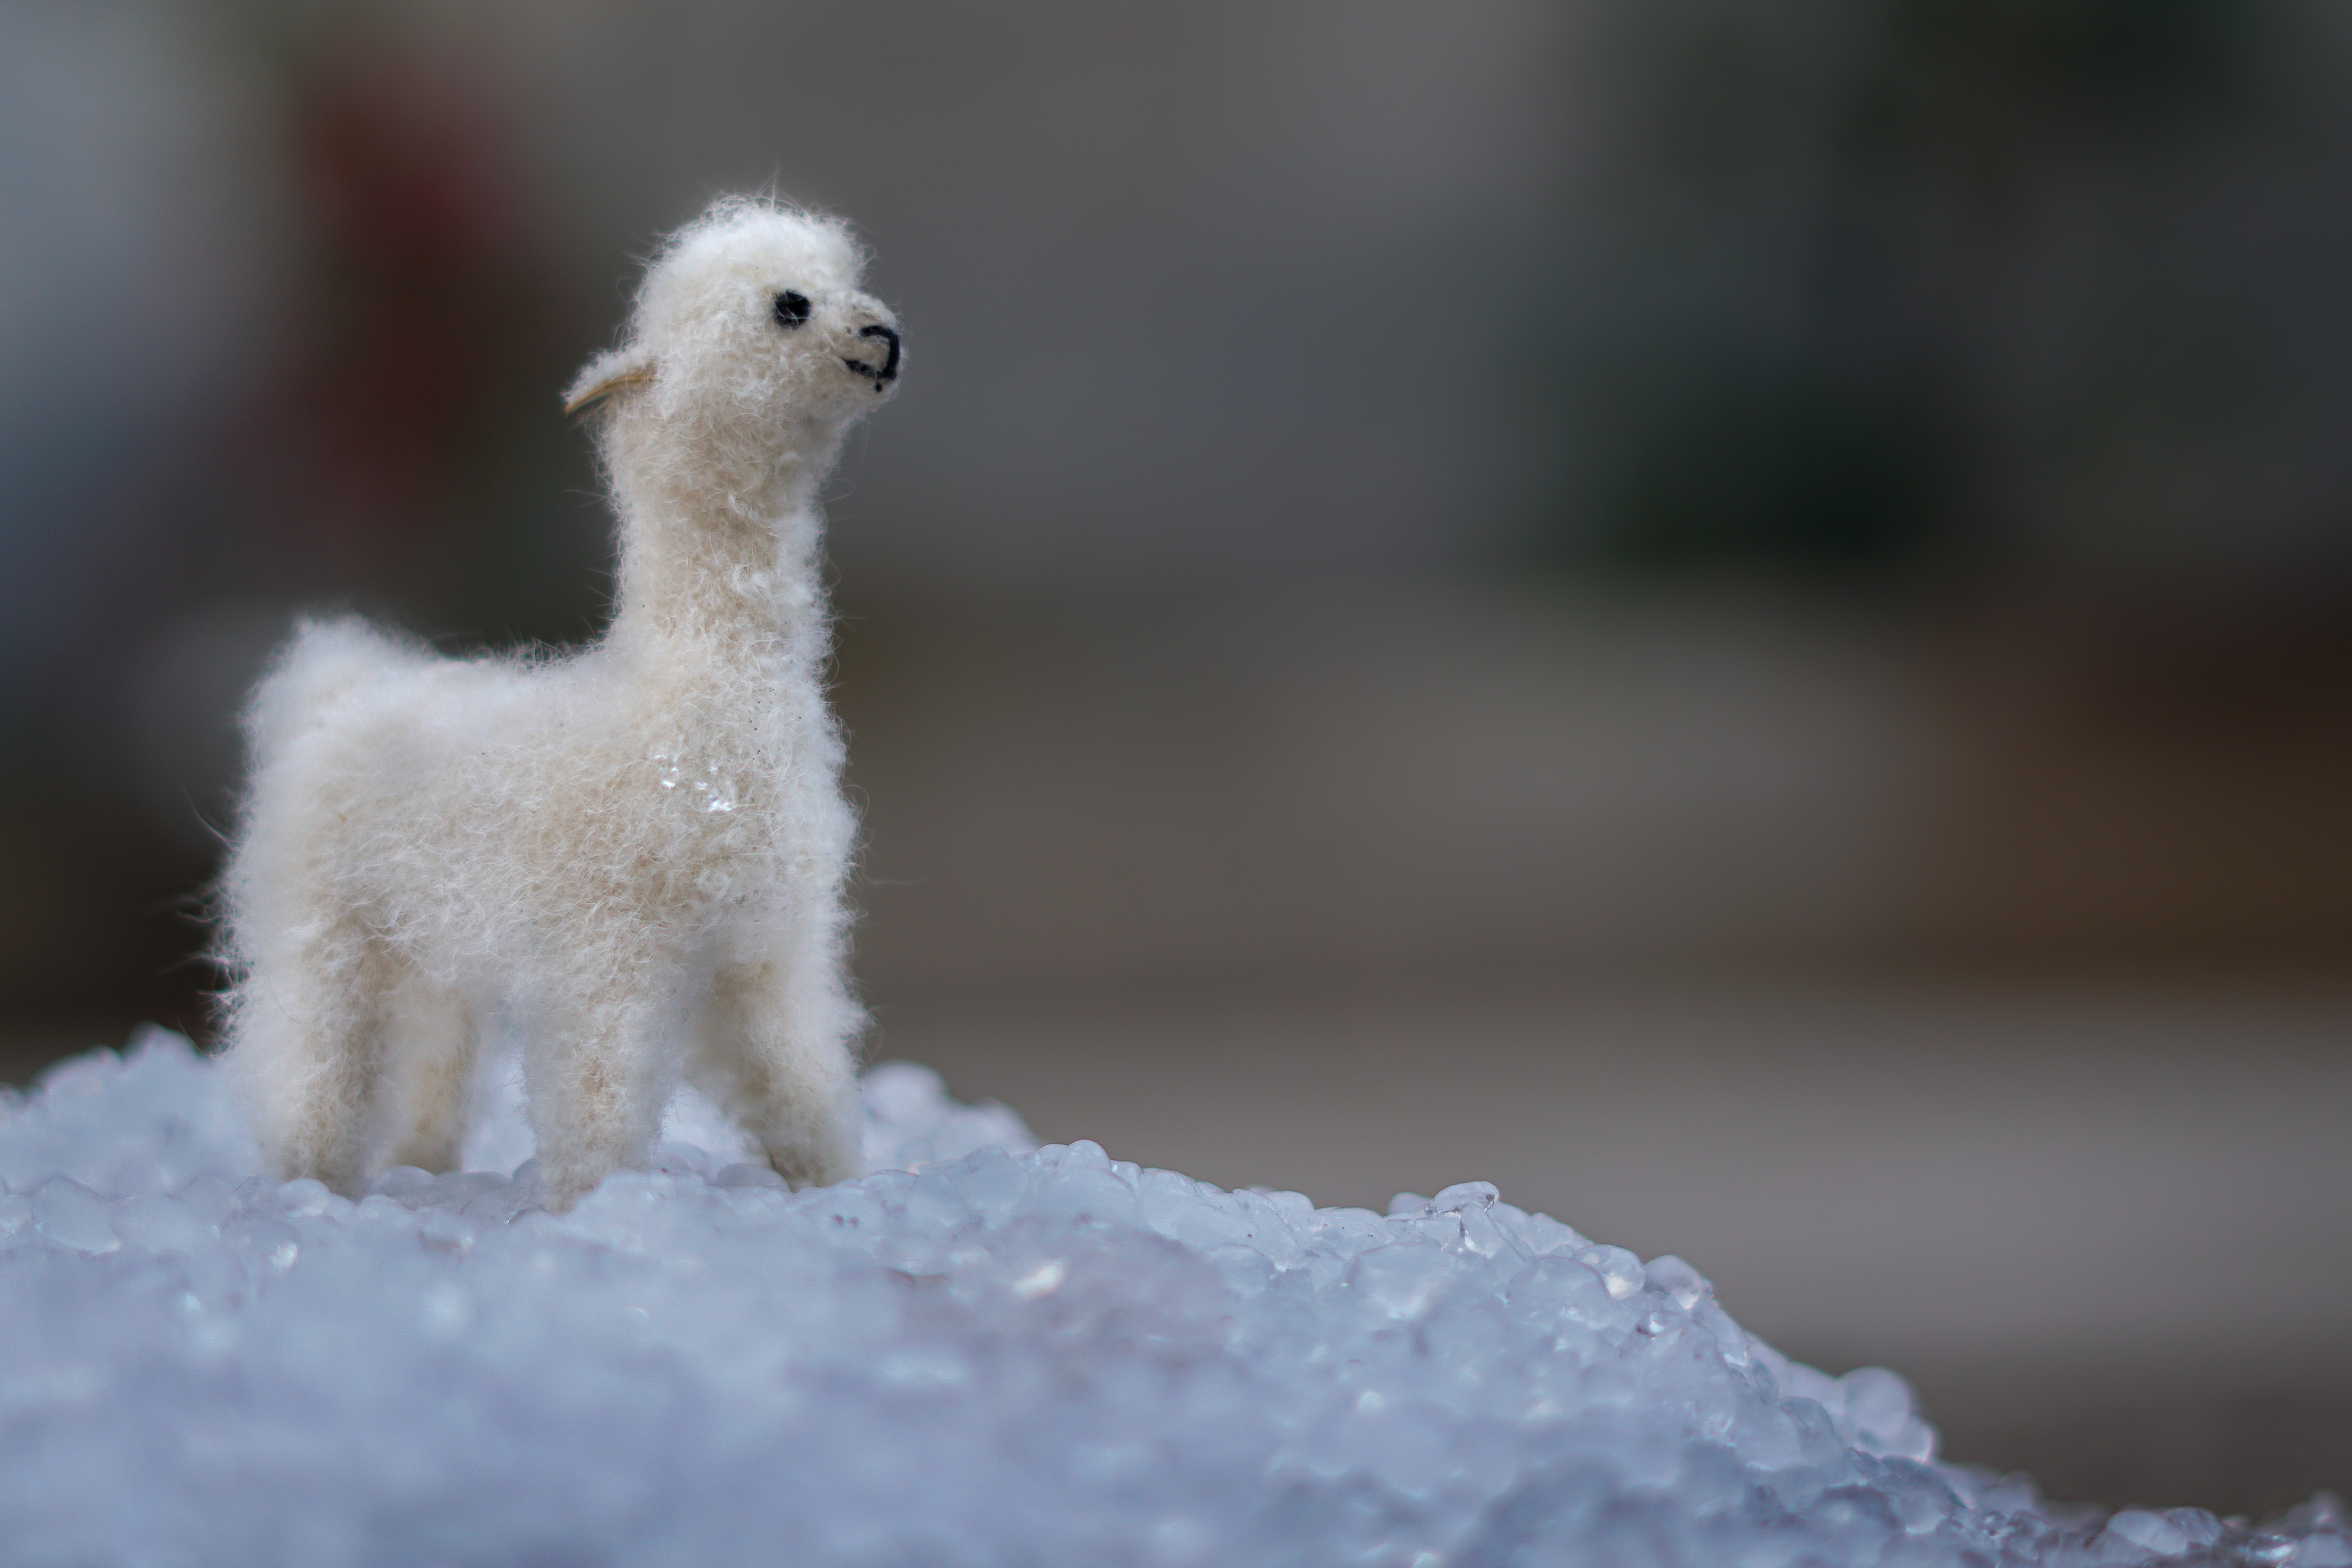
llama, mammal, toy, micro, ice, cold, animal, wool, daytime, natural environment, beak, adaptation, light, bird, close up, terrestrial animal, fawn, macro photography, freezing, flightless bird, livestock